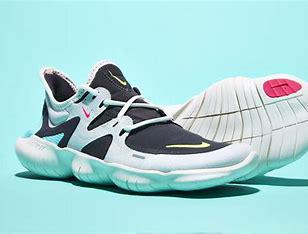
Brand: Nike
Model: Free RN 5